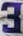
Number: 3